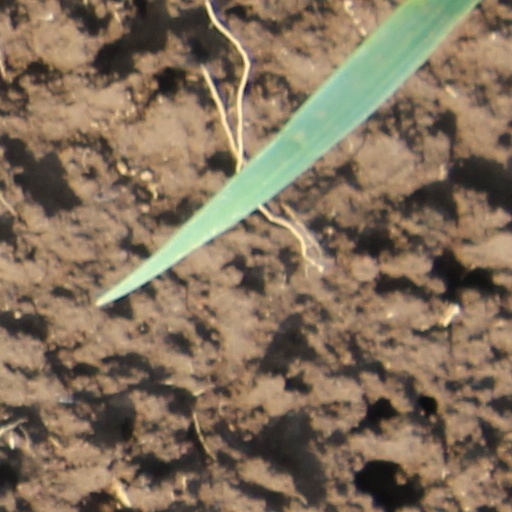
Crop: wheat